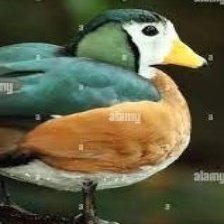
Species: AFRICAN PYGMY GOOSE
Scientific name: NETTAPUS AURITUS
ImageNet parent category: goose